National Council of the Movement

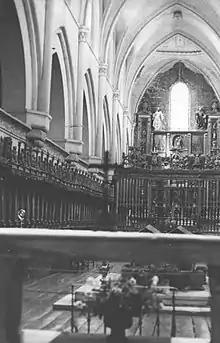
Interior of the abbey church of Monastery of Las Huelgas in Burgos, where the First National Council of FET and JONS was held.

In November 1937, General Franco appointed the fifty members of the National Council. As was the case with the rest of the party bodies, the Political Board was made up of six Falangists and four Carlists; there were only eight Carlists at the head of the Provincial Boards) the majority of those appointed by Franco were Falangists (twenty-six), while the Carlists were only eleven and the monarchists six (six soldiers completed their fifties).